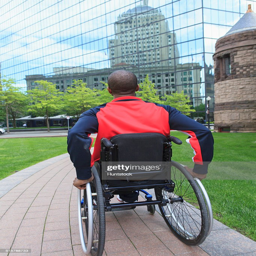
man in wheelchair with disease moving independently in the city